Cotillion Coach

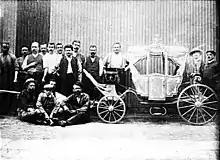
Tivoli's Gold Coach at P.M. Knudsens Barnevognsfabrik

In 1906, Tivoli Gardens created a copy of the Cotillion Coach for the Tivoli Guards. It was constructed at on Frederiksberg. In 1965, it accompanied the Tivoli Guards on a visit to New York City in connection with the 1964–65 World's Fair. It was decommissioned in 2012.